Läroverket för gossar och flickor

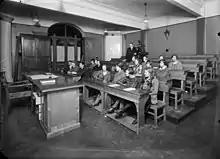
A physics class in 1925

Läroverket för gossar och flickor offered nine educational levels, and from 1889 the students could complete the matriculation examination and thereby qualify for entry into university. The school therefore broke new ground, since this opened the door for girls to graduate and continue their studies at a university. The school followed a curriculum with special emphasis until the Russification of Finland (1899-1905) when all school curricula were aligned.